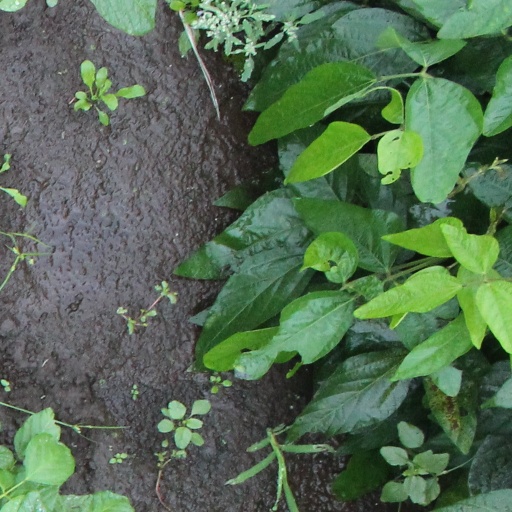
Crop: soybean